Guy Rocher

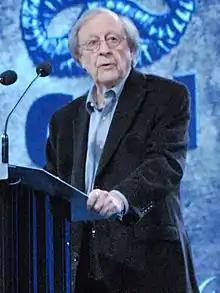

Born in Berthierville, Quebec, he received a B.A. from the Université de Montréal in 1943, an M.A. in sociology from Université Laval in 1950, and a Ph.D. in sociology from Harvard University under Talcott Parsons in 1958. From 1952 until 1960 he taught at Université Laval. From 1960 he has taught at the Université de Montréal. Rocher turned 100 in April 2024.